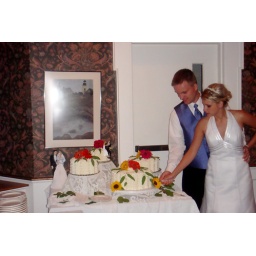
I don't know why the party planner set up the cake table by the emergency exit. still, beautiful!